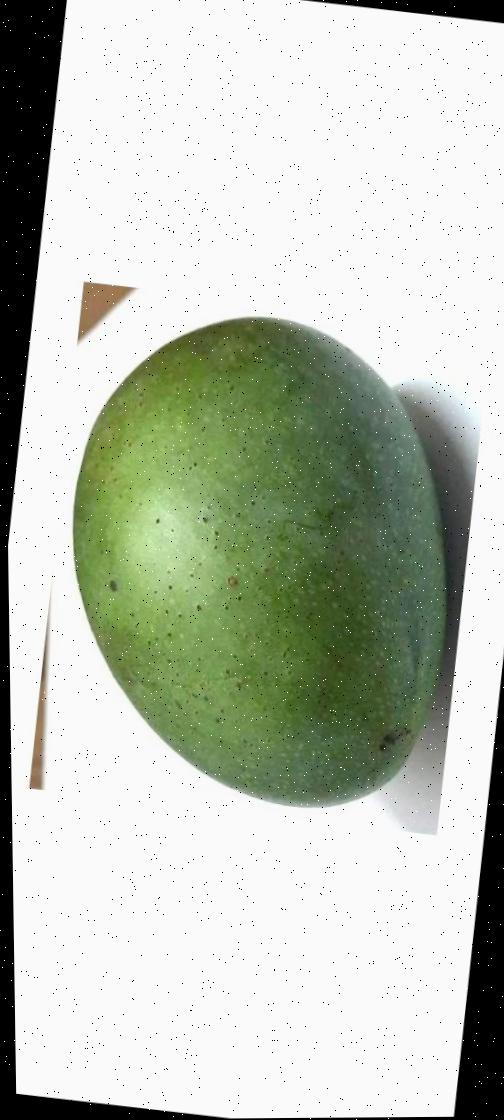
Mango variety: Ashshina Zhinuk